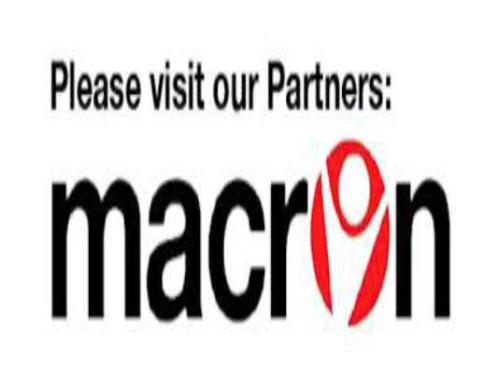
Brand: macron
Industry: Sports